Silver Valley (Idaho)

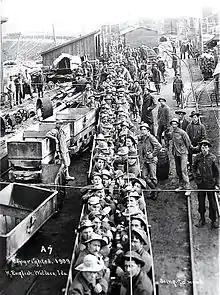
Miners going to work in 1909, Silver Valley

A party of twelve miners led by Elias Davidson Pierce found gold in Orofino Creek, a tributary of the Clearwater River, in 1860. The ensuing gold rush continued through 1875 before slowing. Among the prospectors who came north seeking gold in the Coeur d'Alene Mountains was Andrew J. Prichard, who found gold in the alluvial sands of a creek near present-day Murray, Idaho in 1883. Later in the year, prospectors entered present day Burke Canyon seeking placer gold along Canyon Creek.